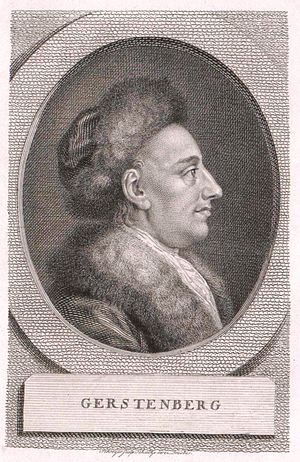
Heinrich Wilhelm von Gerstenberg
Heinrich Wilhelm von Gerstenberg
Heinrich Wilhelm von Gerstenberg var tysk digter.